Nils Gaup

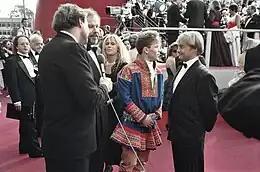
Mikkel Gaup and Nils Gaup at the 1988 Oscar ceremony

Gaup was born in Kautokeino, Finnmark County in Northern Norway. He first intended to become an athlete but from 1974 to 1978 he went to drama school and studied at the Beaivváš Sámi Theatre in Kautokeino. He also founded the first Sami language theatre ensemble.